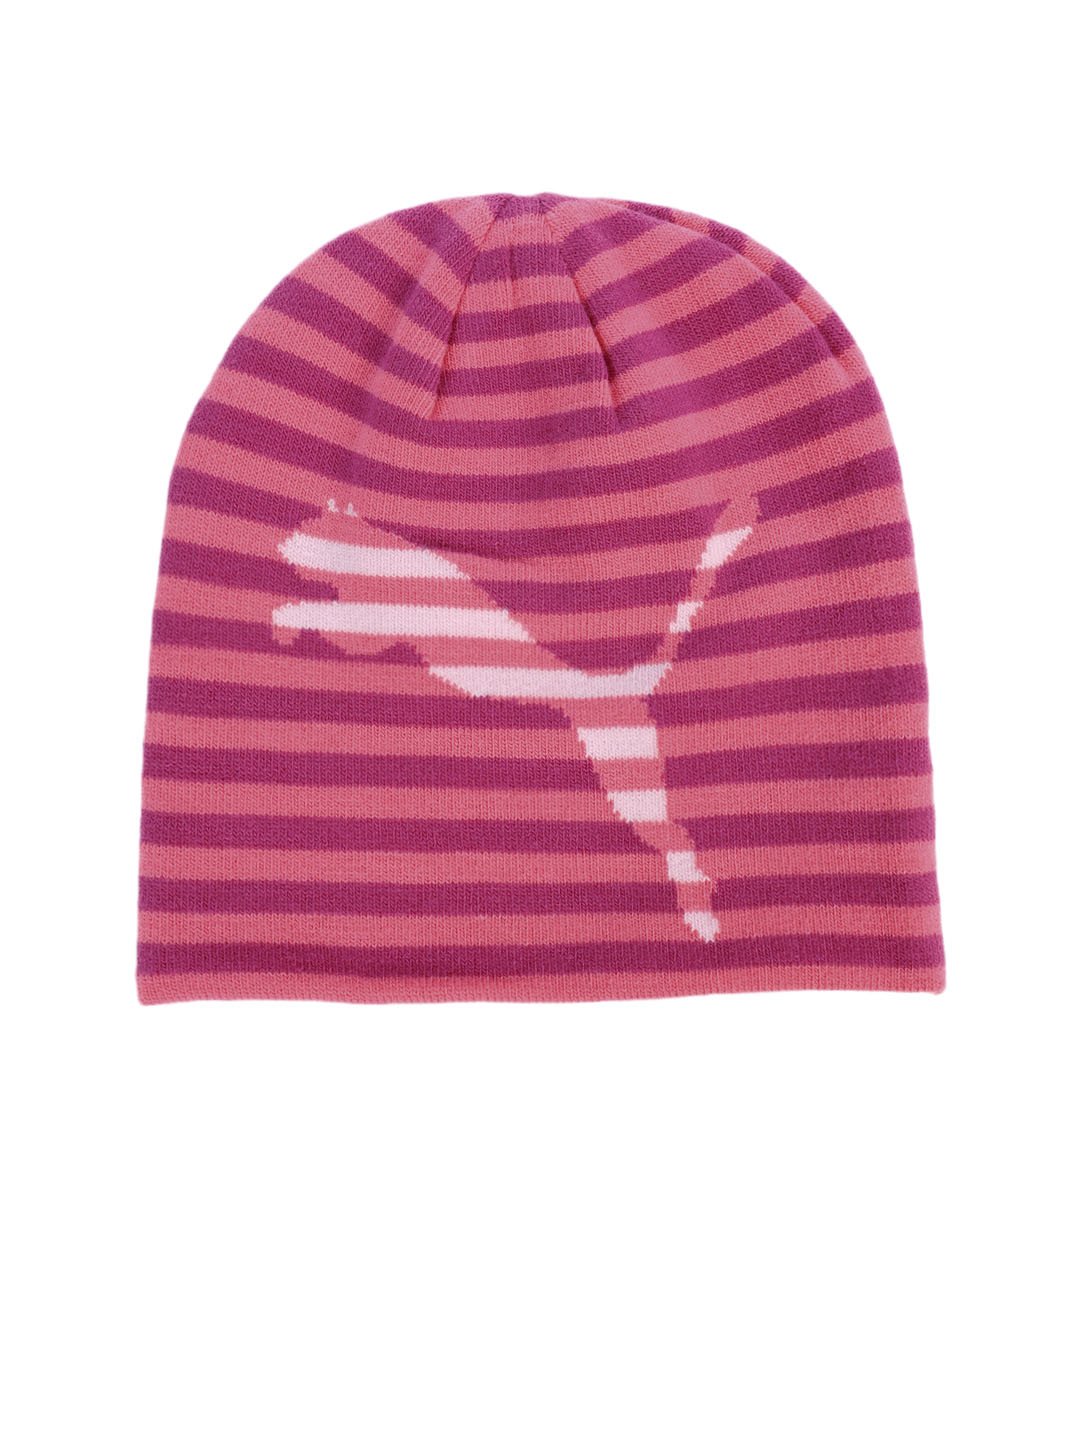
Puma Women Conrad Reversible Pink Beanie Cap
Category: Accessories / Headwear / Caps
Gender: Women
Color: Pink
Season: Summer 2011
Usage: Casual